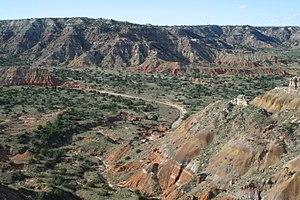
La bataille du canyon de Palo Duro est l'attaque d'un campement amérindien par l'armée des États-Unis le 28 septembre 1874 durant la guerre de la rivière Rouge.
Le panhandle du Texas est une région du nord-ouest de l'État américain du Texas, comprenant les 26 comtés les plus septentrionaux de l'État. La panhandle est une zone rectangulaire, bordée par le Nouveau-Mexique à l'ouest et l'Oklahoma au nord et à l'est. Sa superficie est de 66 884 km² plus 163 km² d'eau et représente environ 10 % de la superficie du Texas. Sa population est d'environ 403 000 habitants soit seulement 1,93 % de la population totale de l'État. Plus de la moitié de la population vit dans l'aire urbaine d'Amarillo, la principale ville.